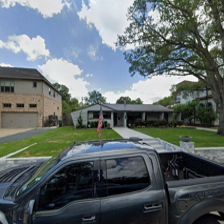
Label: streetView